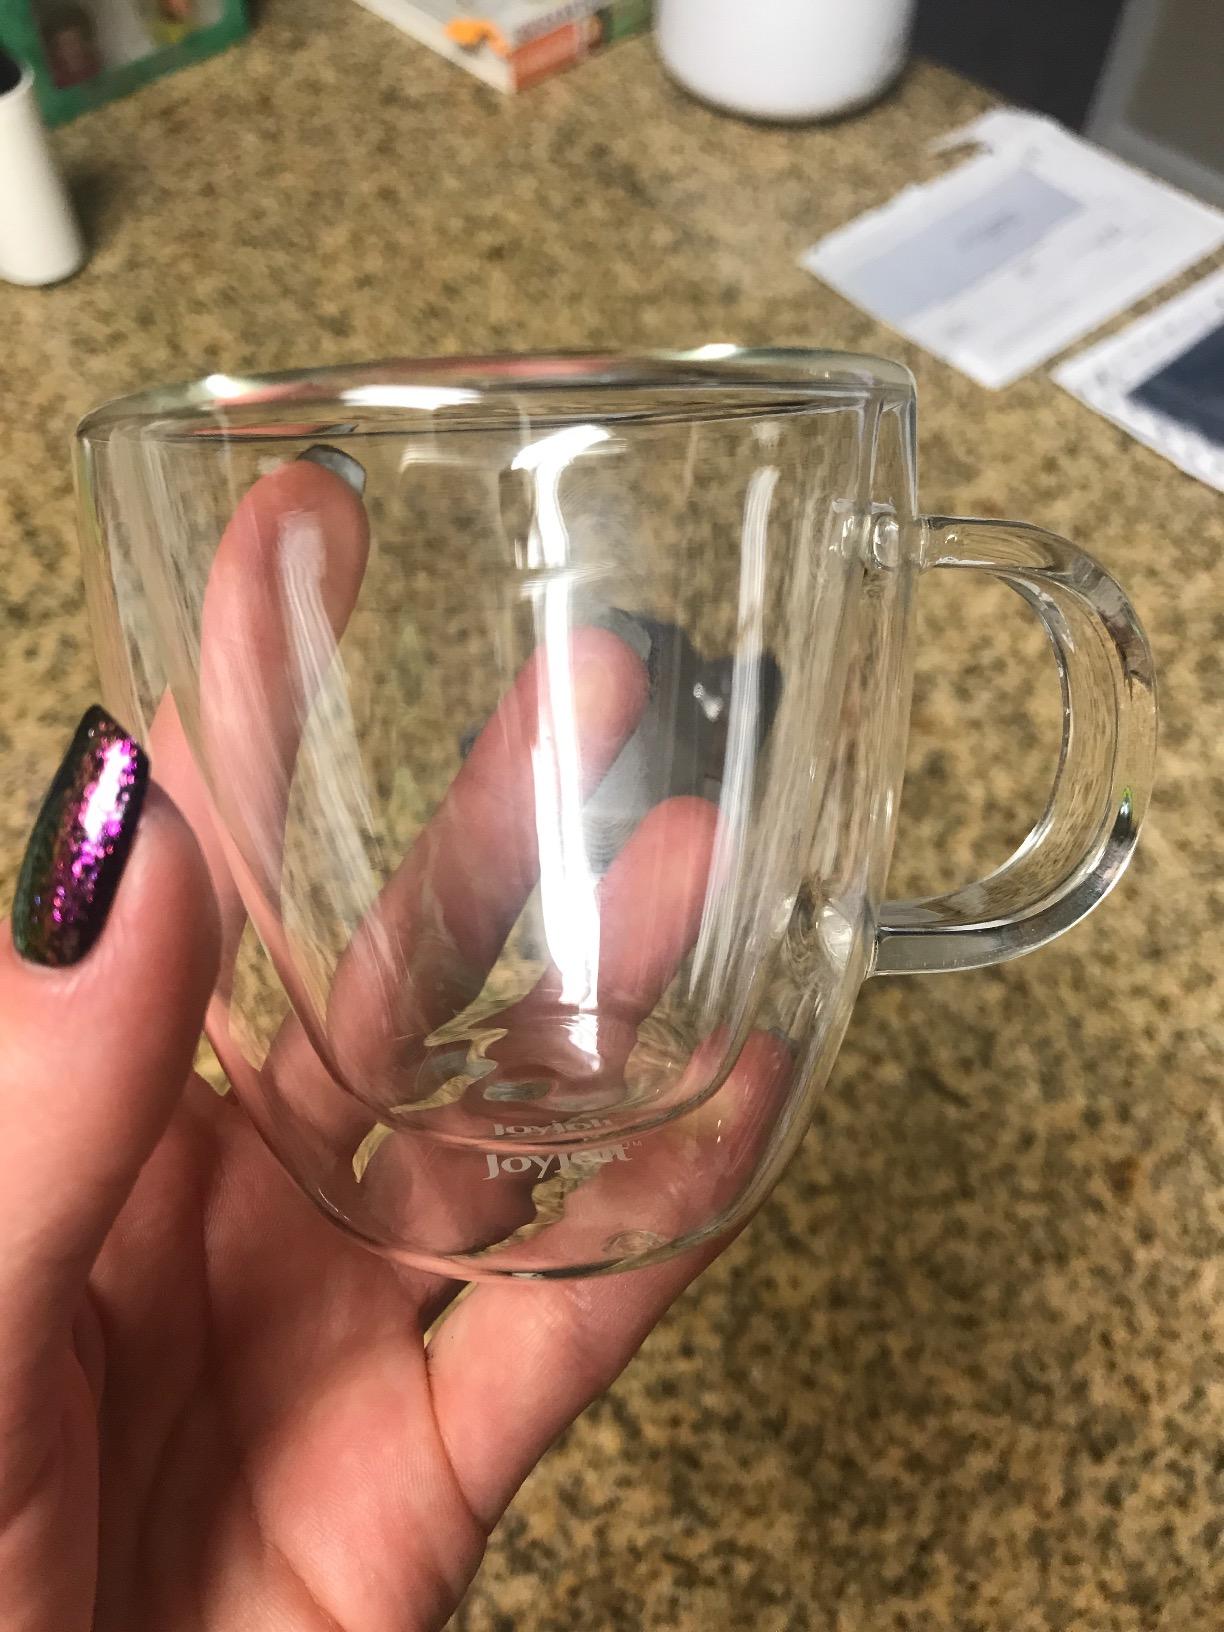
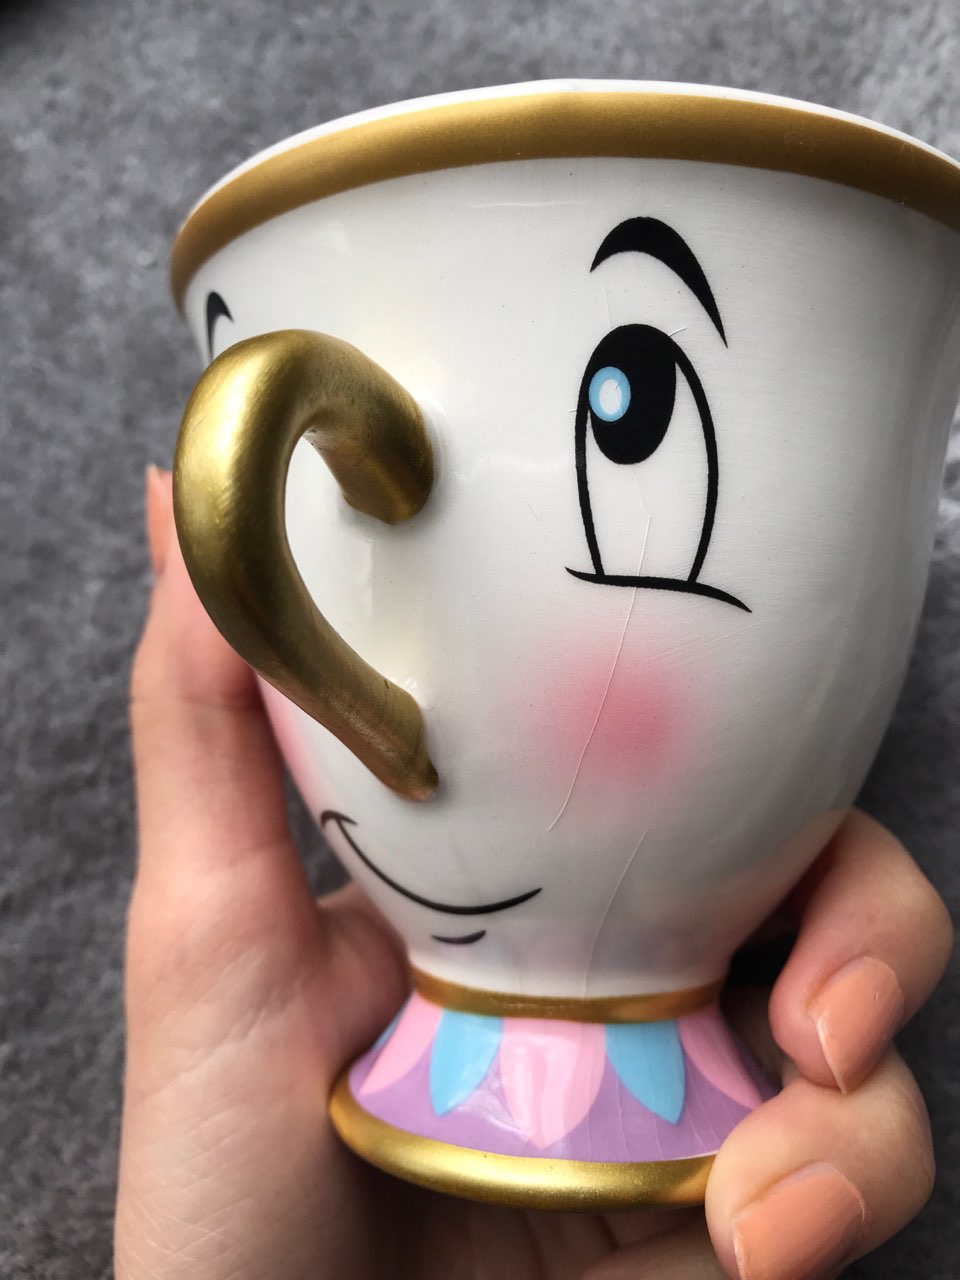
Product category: items_mug
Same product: no